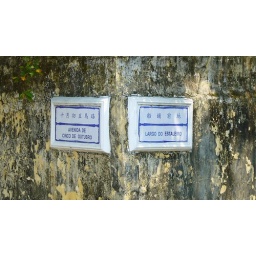
Portugese-Chinese street signs in Macao